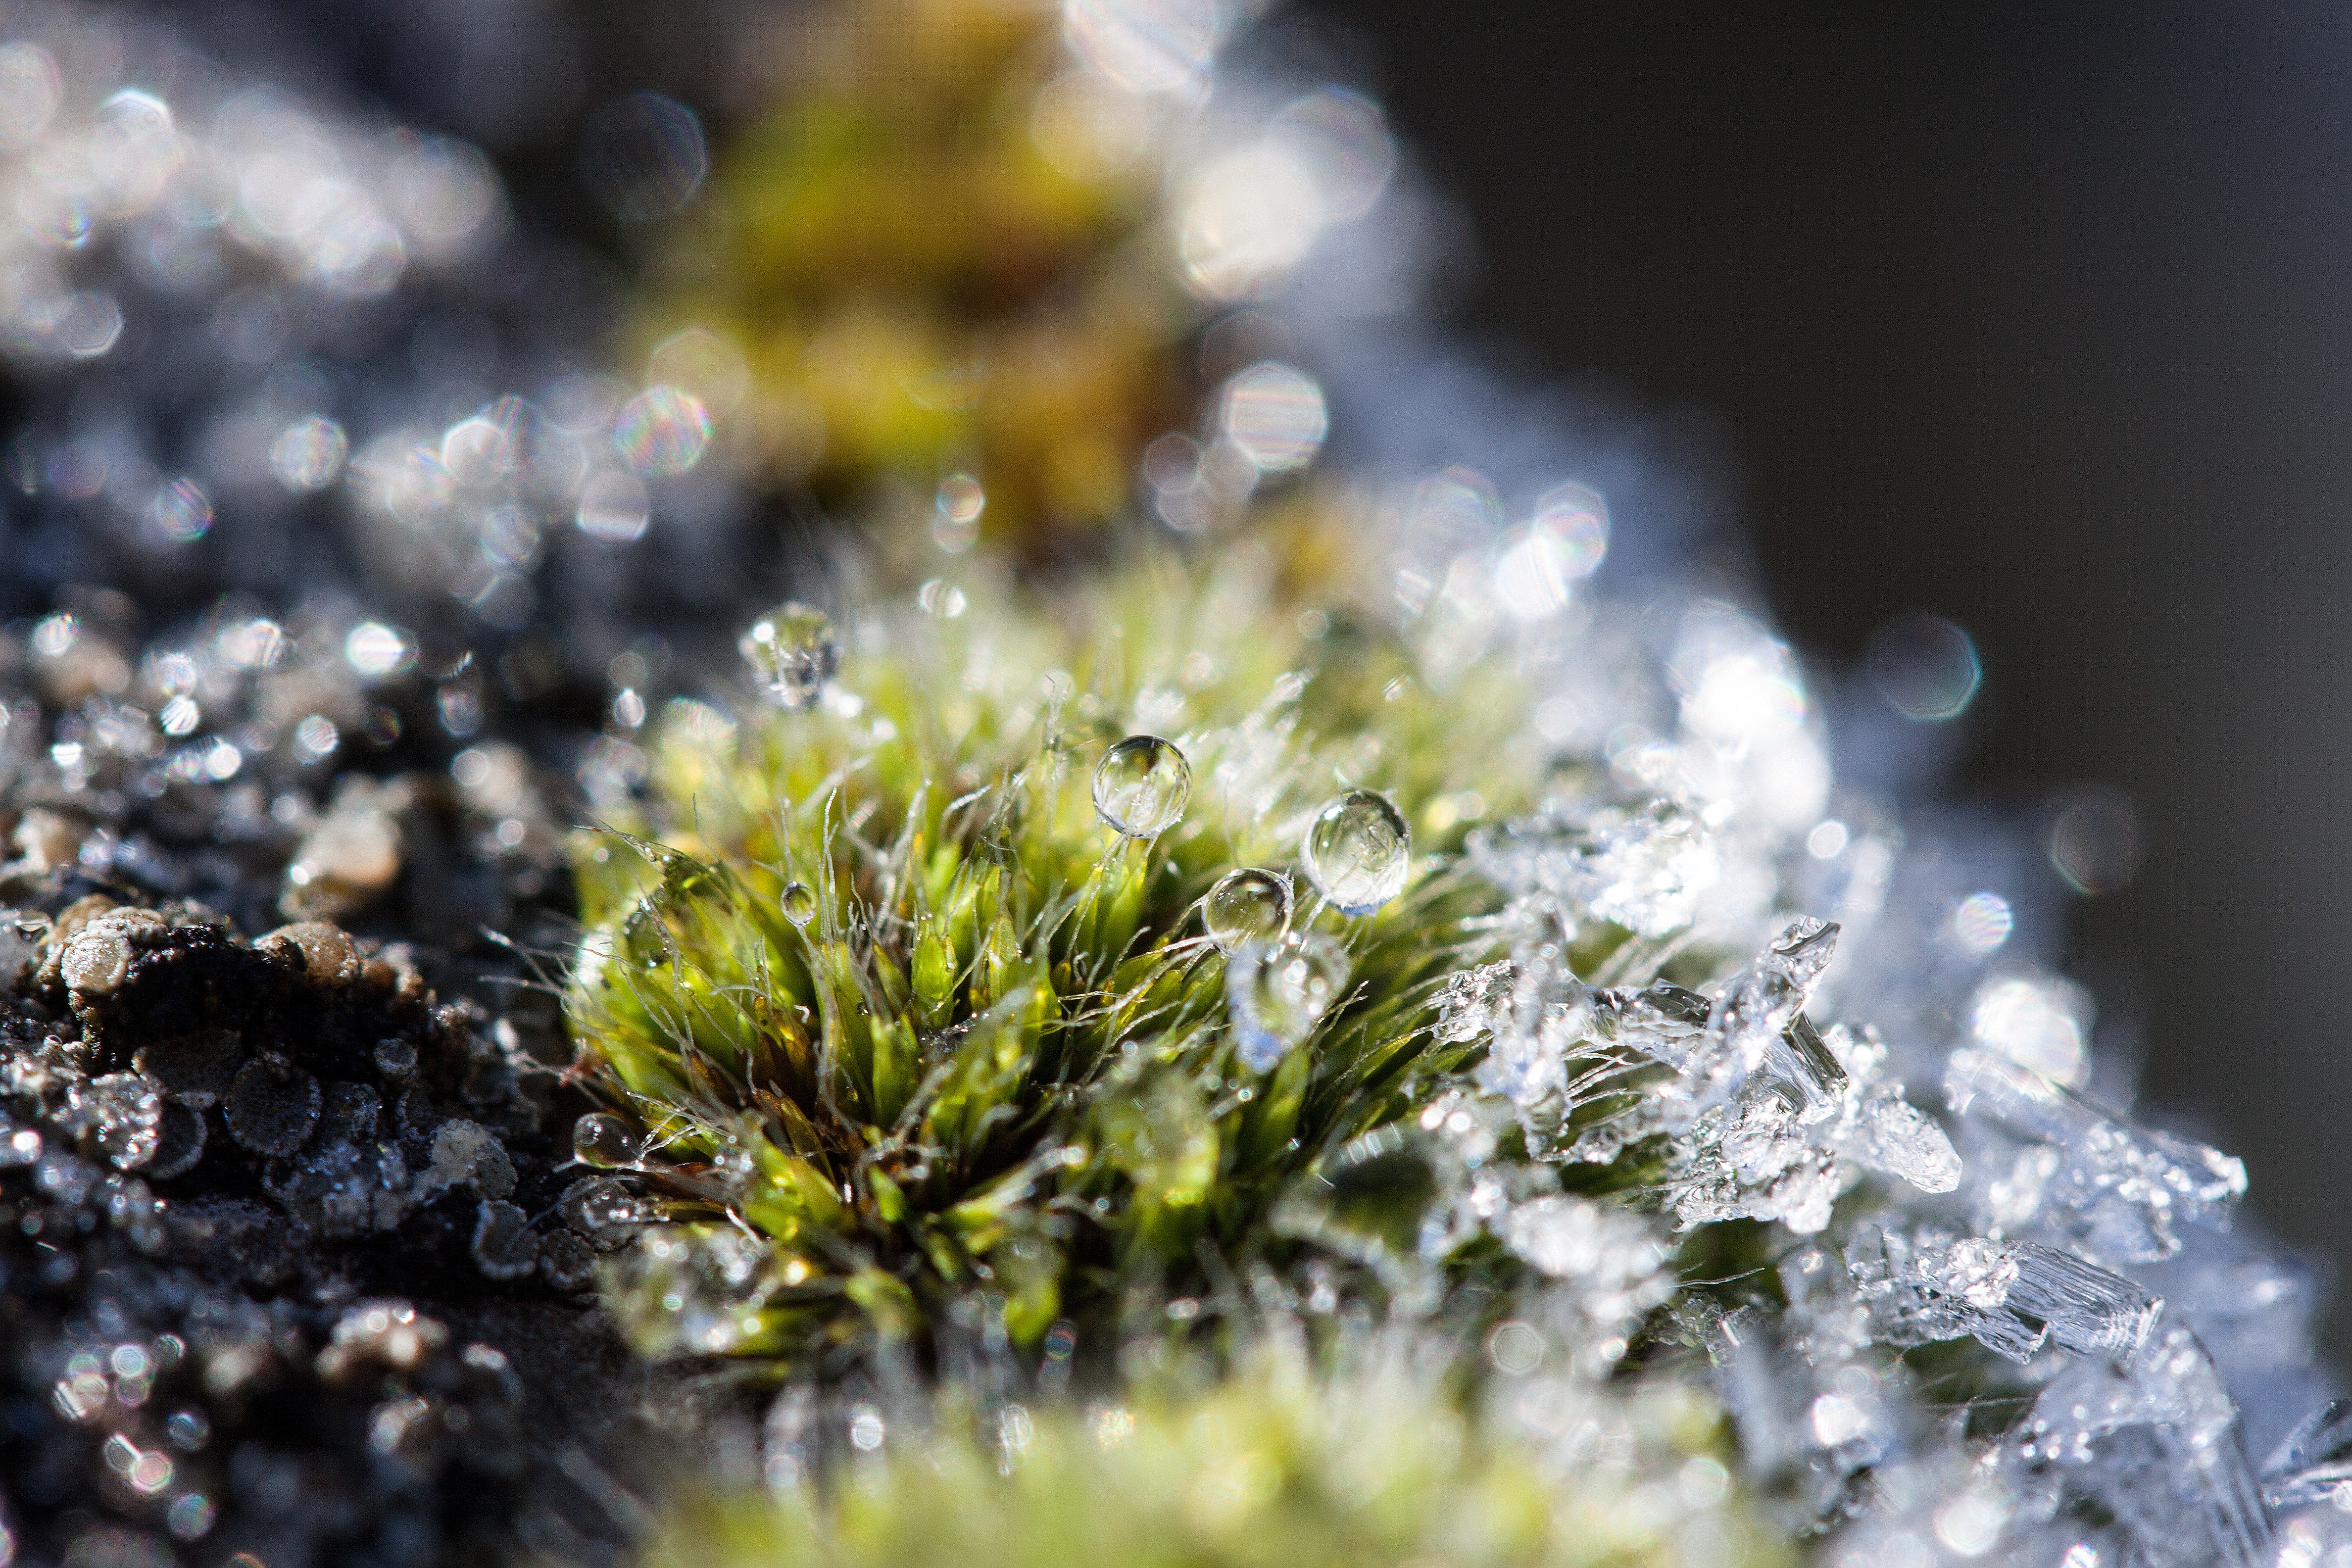
nature, branch, snow, cold, winter, plant, white, photography, leaf, flower, frost, moss, green, macro, autumn, botany, frozen, flora, close up, transition, transparent, sugar, melted, hoarfrost, macro photography, crystals, land plant